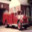
Label: truck